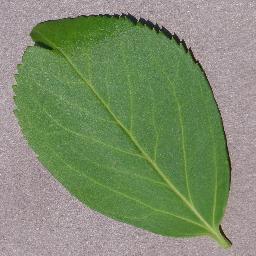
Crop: cherry
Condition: (including_sour)_healthy